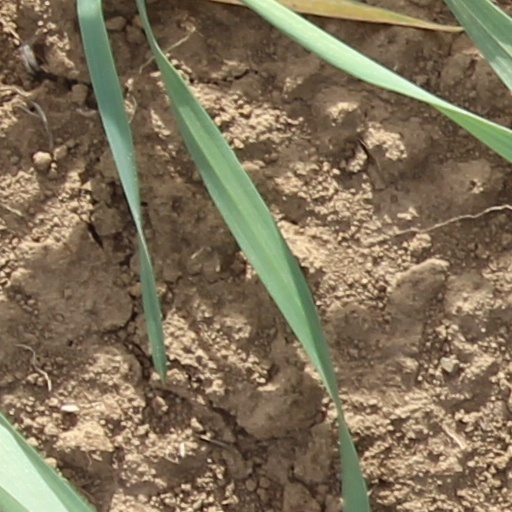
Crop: wheat